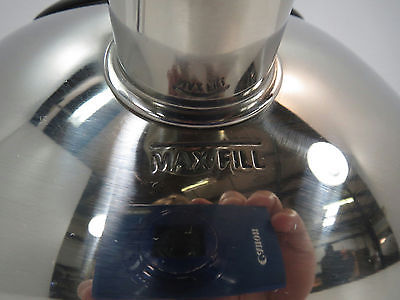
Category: kettle